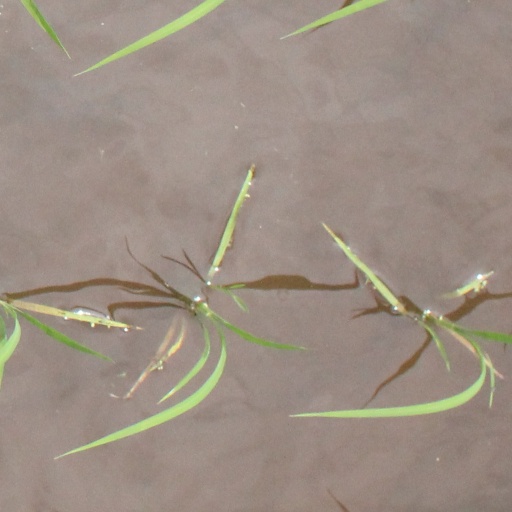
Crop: rice